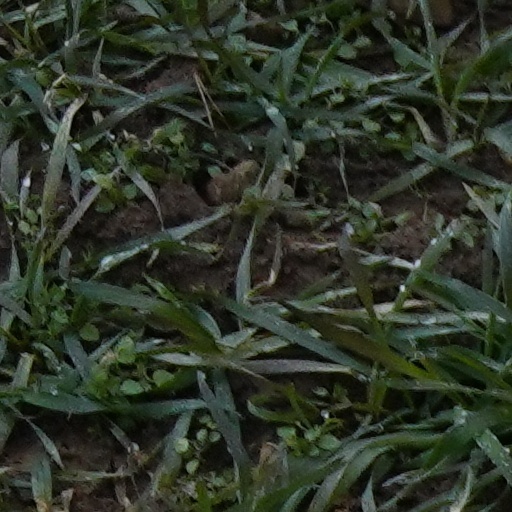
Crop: wheat